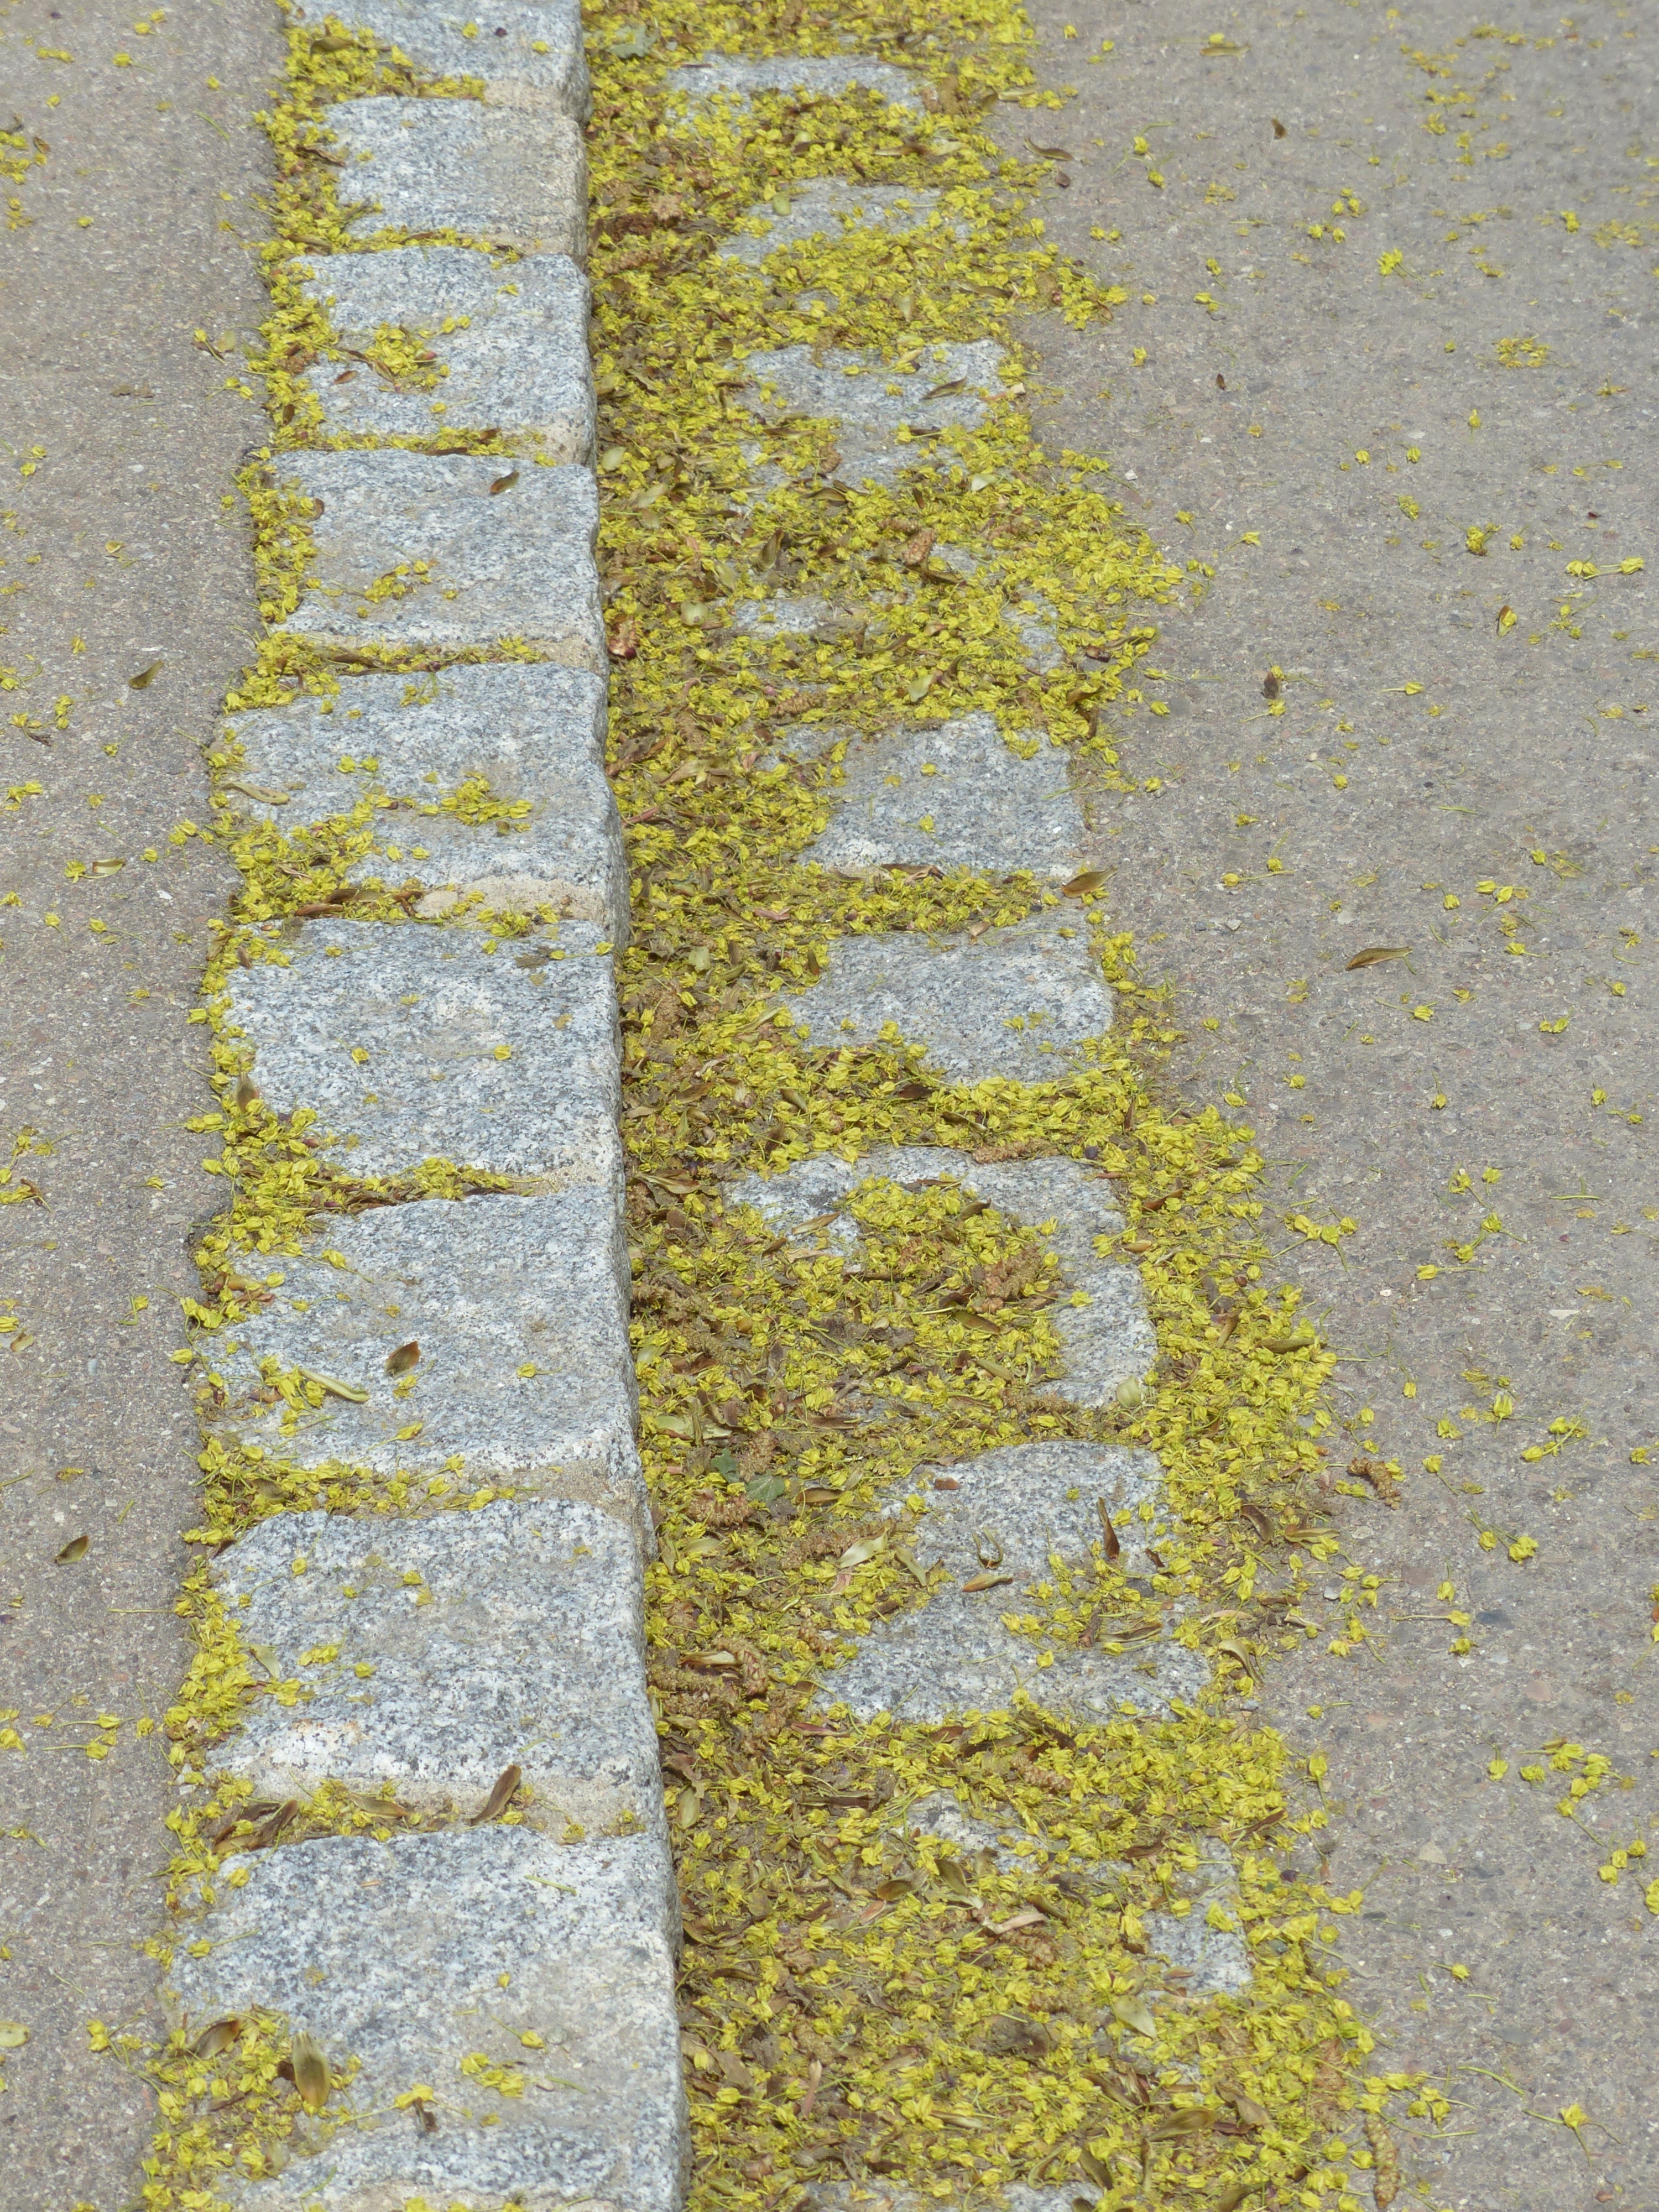
grass, plant, road, sunlight, texture, leaf, sidewalk, wall, asphalt, pollen, green, soil, yellow, art, fallen, favor, flooring, bee pollen, tar, contamination, road surface, lime blossom